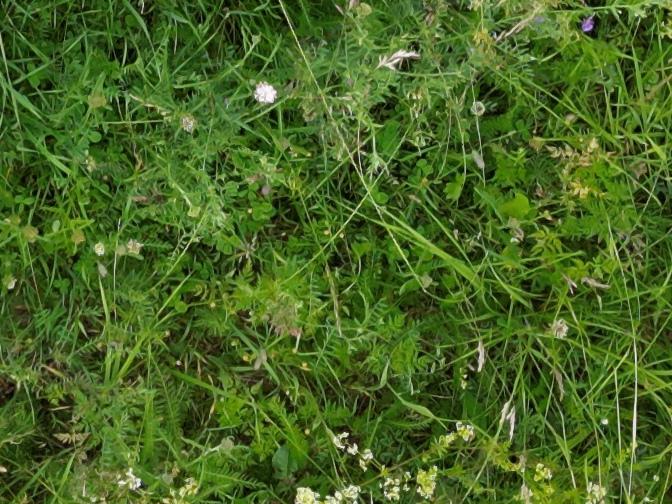
Flowers visible: yarrow flowers, yarrow flowers